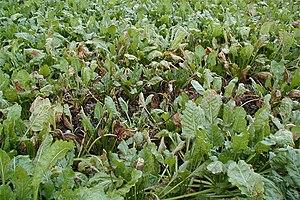
Cercospora beticola est une espèce de champignons ascomycètes de la famille des Mycosphaerellaceae. Cette espèce est l'agent pathogène responsable de la cercosporiose de la betterave, dont le premier signalement en France date remonte à 1887 en Champagne.